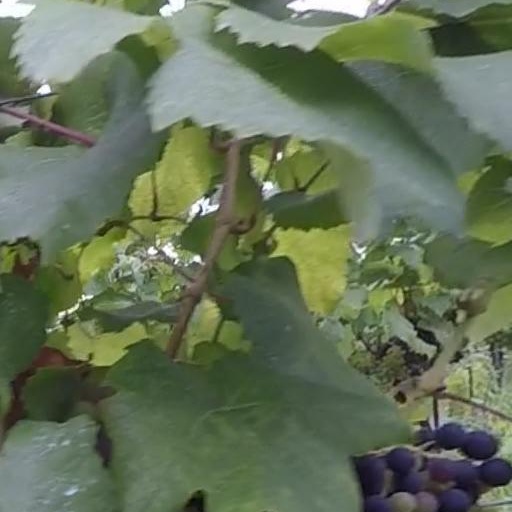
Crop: grape